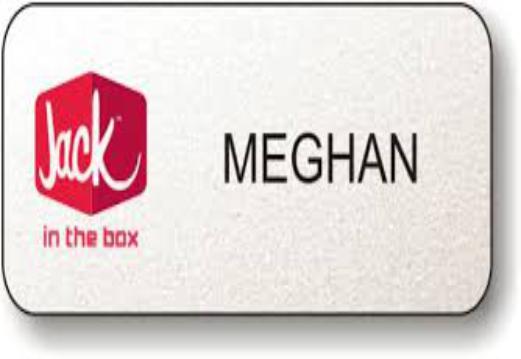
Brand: jack in the box
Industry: Food